Gustav Indrebø

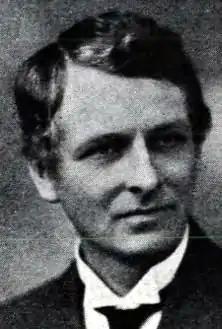

Gustav Indrebø (17 December 1889 in Samnanger, Hordaland – 3 August 1942) was a Norwegian philologist.